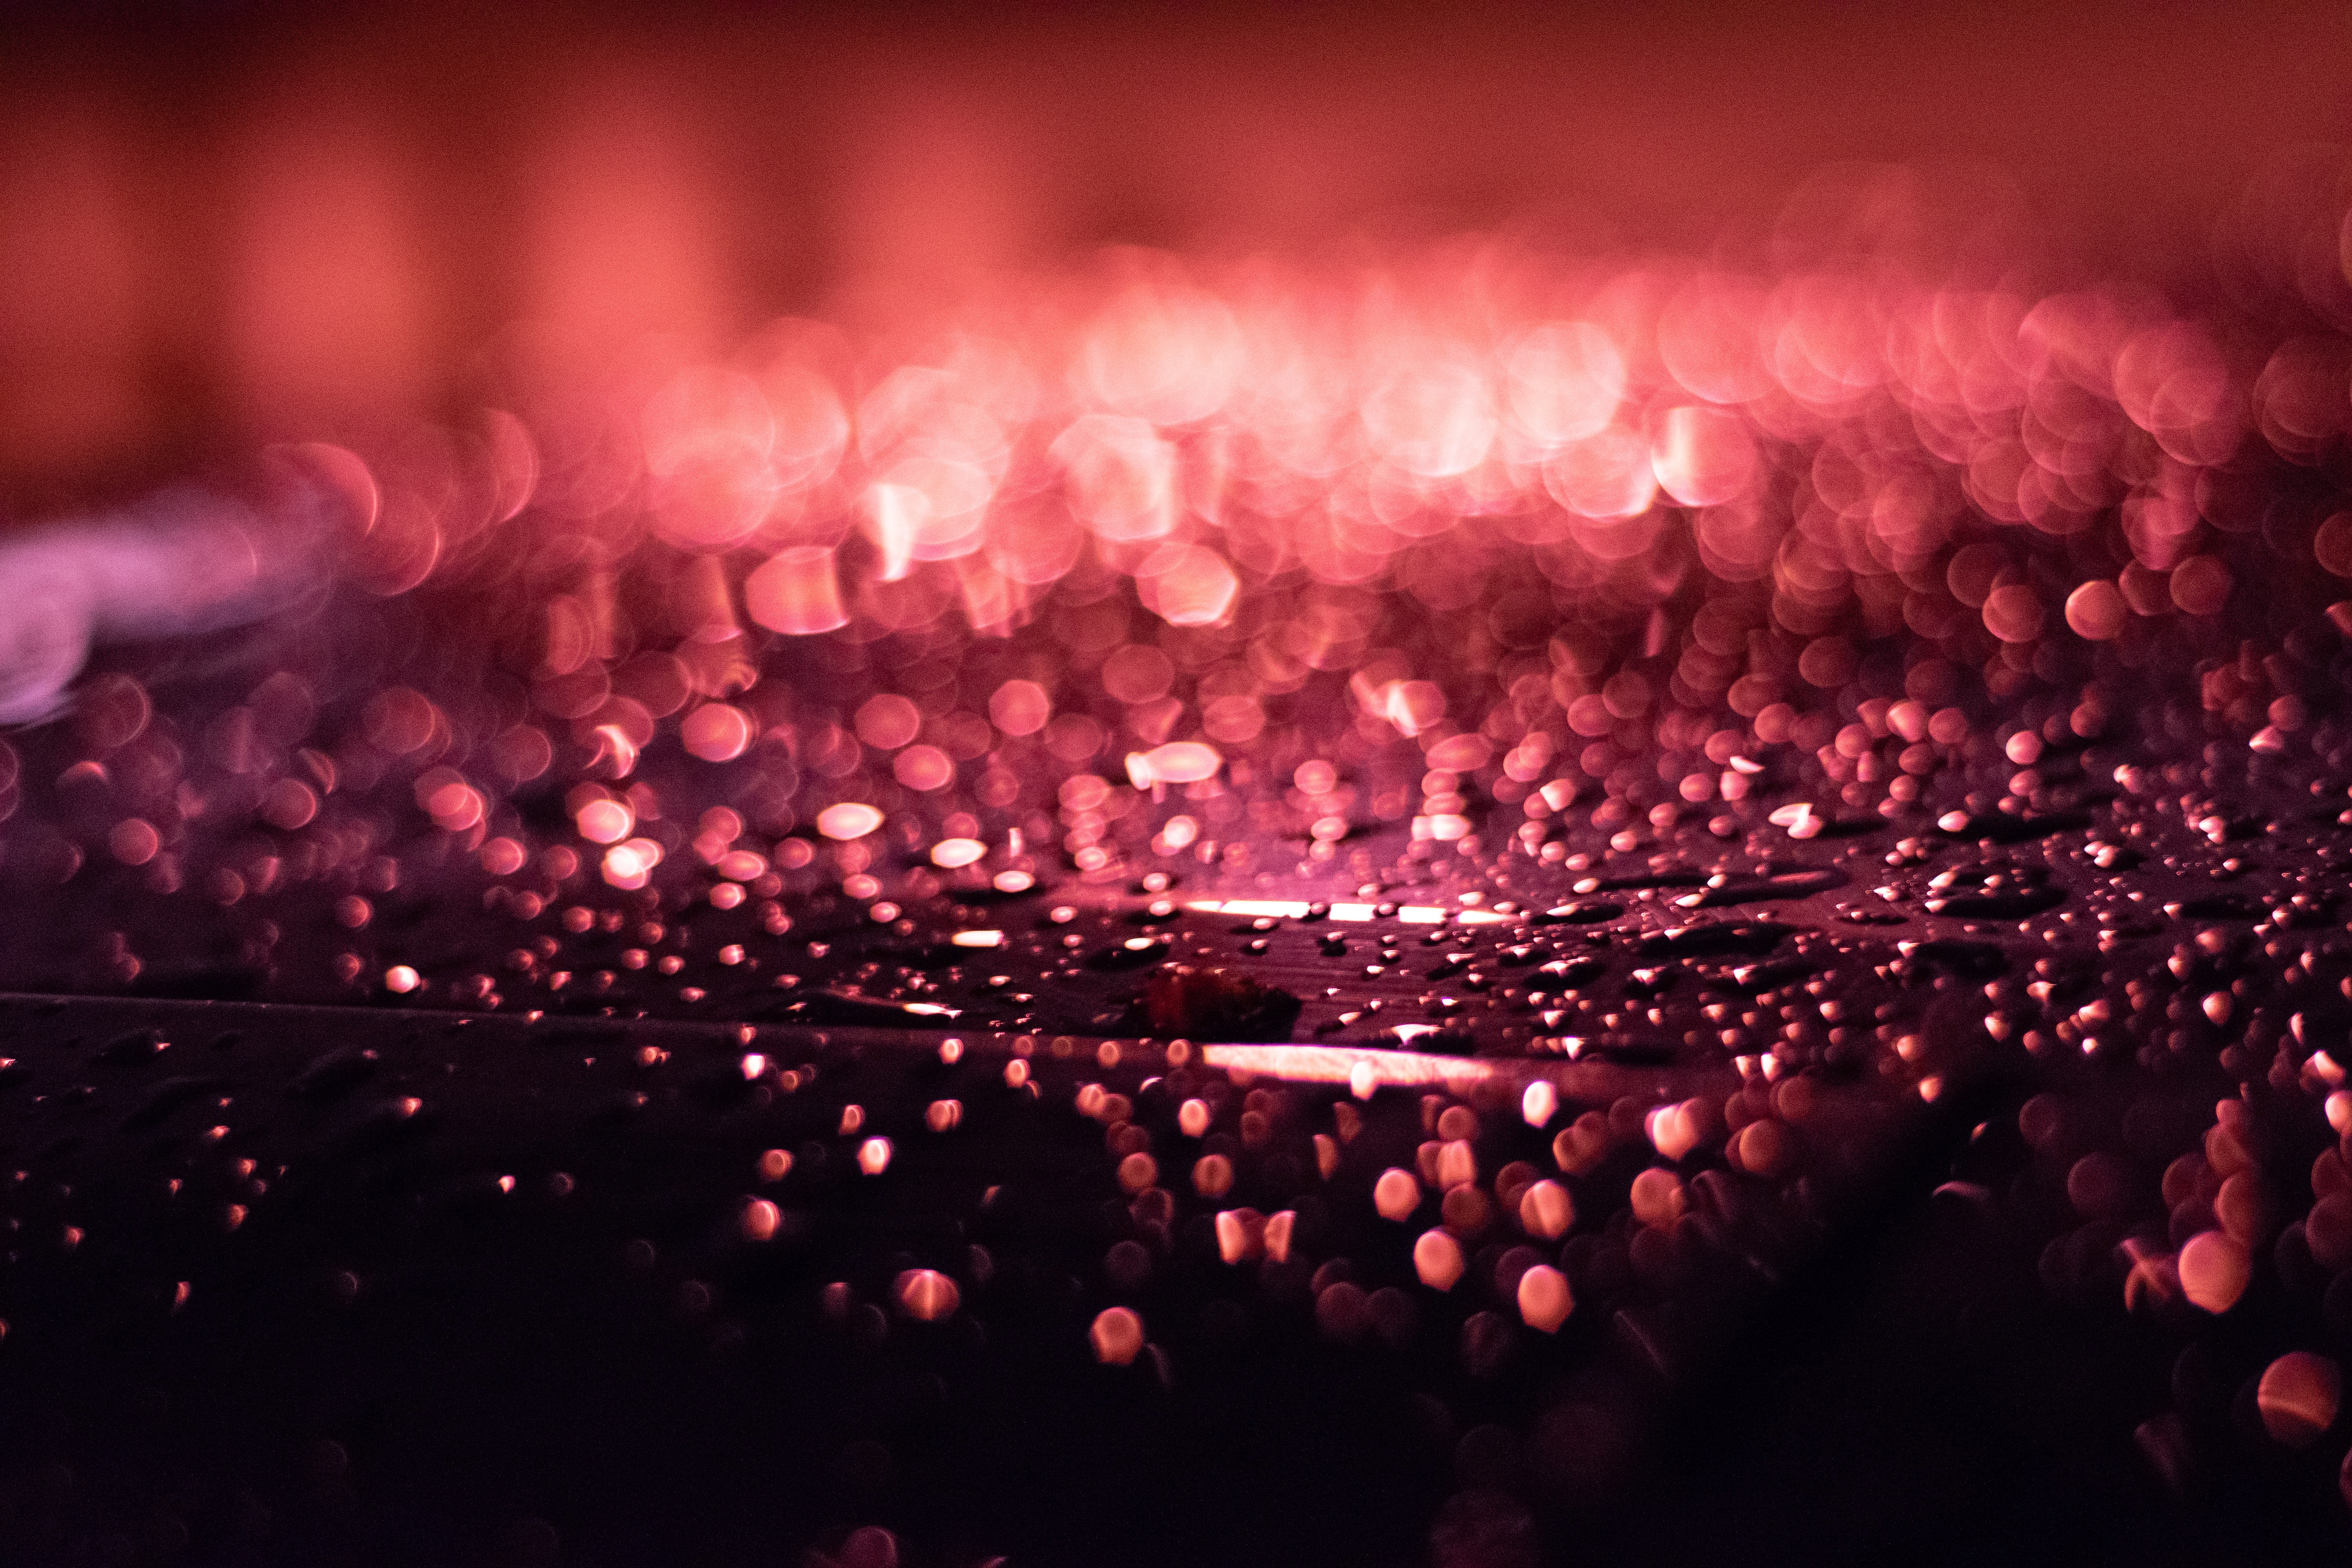
red, entertainment, light, crowd, atmosphere, fete, theatre, stage, computer wallpaper, night, darkness, concert, rock concert, sky, audience, evening, flare